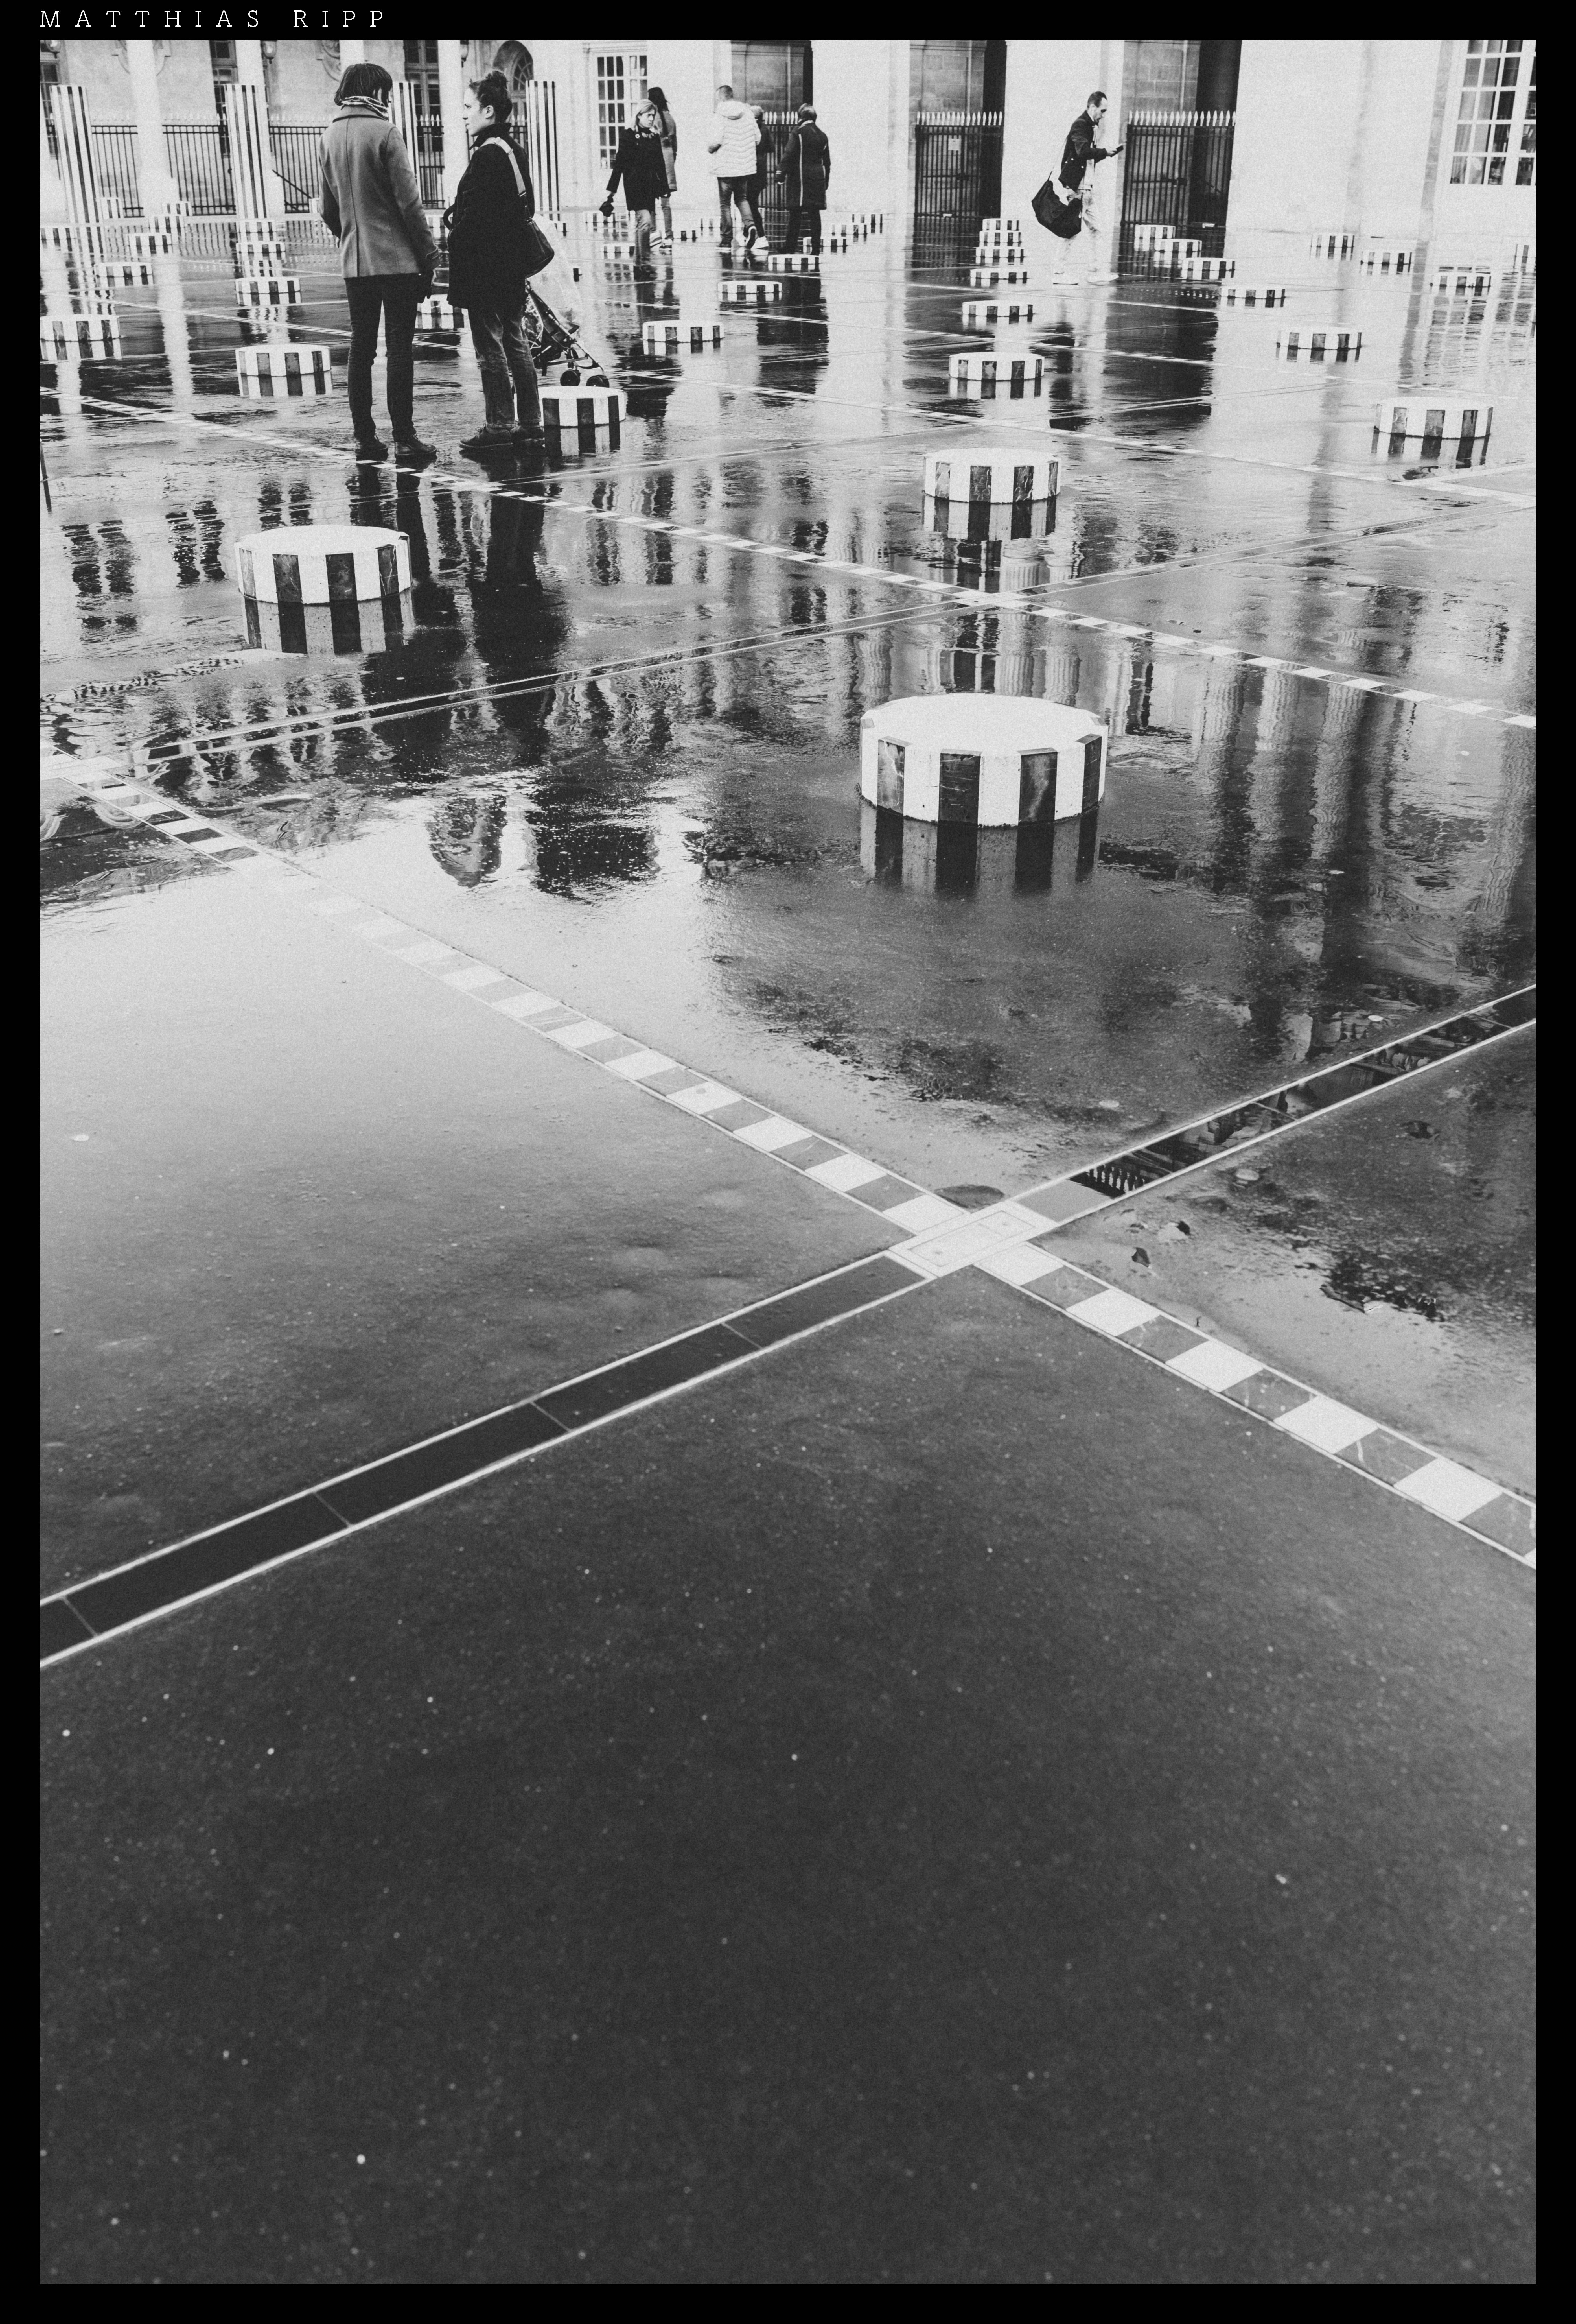
black and white, road, white, street, photography, rain, city, paris, urban, line, darkness, black, monochrome, art, mono, 35mm, stadt, photograph, snapshot, kunst, sony, image, zeiss, regen, shape, strase, monochrom, rx1rii, monochrome photography, film noir